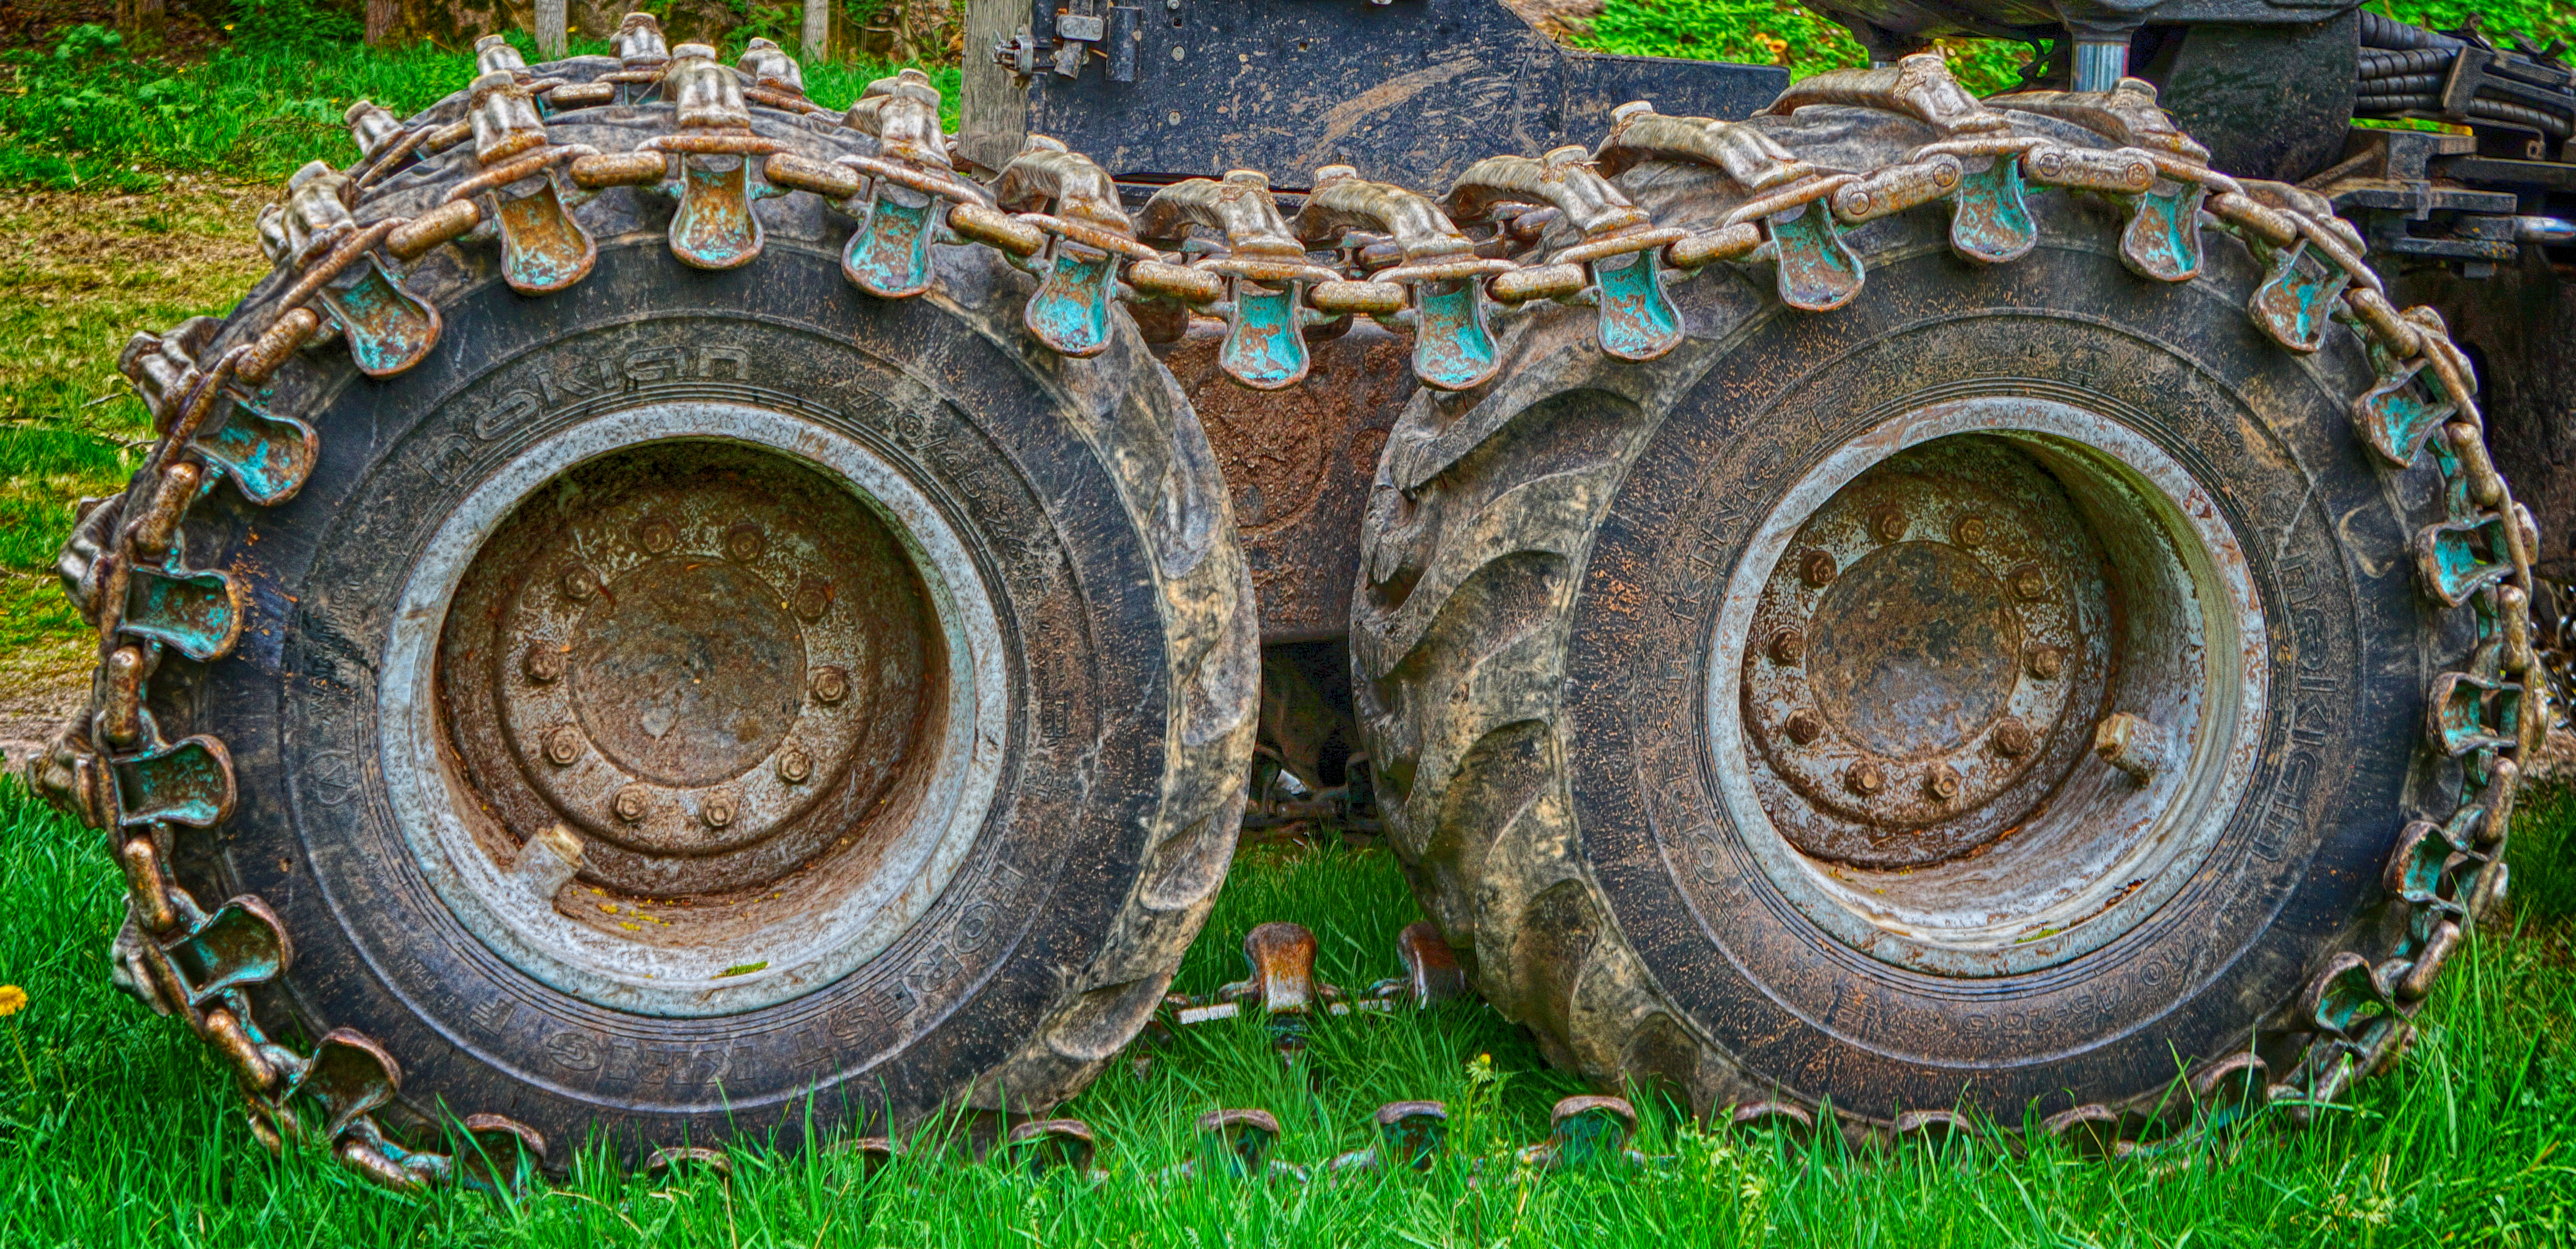
tree, plant, wood, wheel, trunk, vehicle, tire, tracks, wheels, finland, helsinki, harvester, tyres, man made object, automotive tire